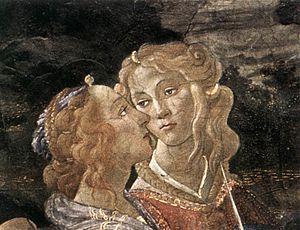
La Tentation du Christ est une fresque de Sandro Botticelli, datée des années 1481-1482, et située à la Chapelle Sixtine du Vatican.